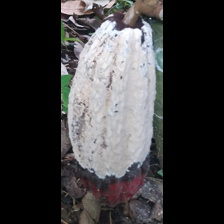
Label: moniliophthora